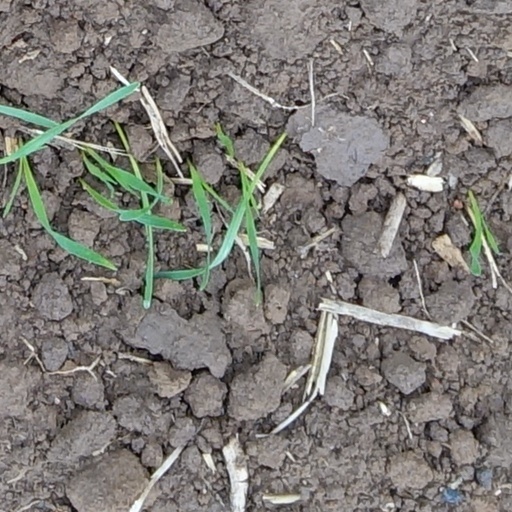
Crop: wheat